Love and Theft (duo)

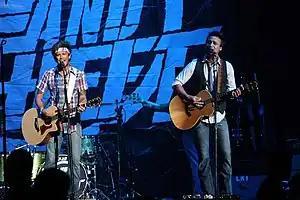
Love and Theft performing in Mount Pleasant, South Carolina. Stephen Barker Liles (left) and Eric Gunderson

Love and Theft is an American country music duo consisting of vocalists Eric Gunderson and Stephen Barker Liles. They originally recorded as a trio with vocalist Brian Bandas; after he exited the band, Gunderson and Liles continued as a duo. Signed to Lyric Street Records subsidiary Carolwood Records in 2009, Love and Theft made their chart debut in early 2009 with the single "Runaway," which reached the Top 10 on "Billboard" Hot Country Songs. The band's debut album, "World Wide Open", was released on August 25, 2009.